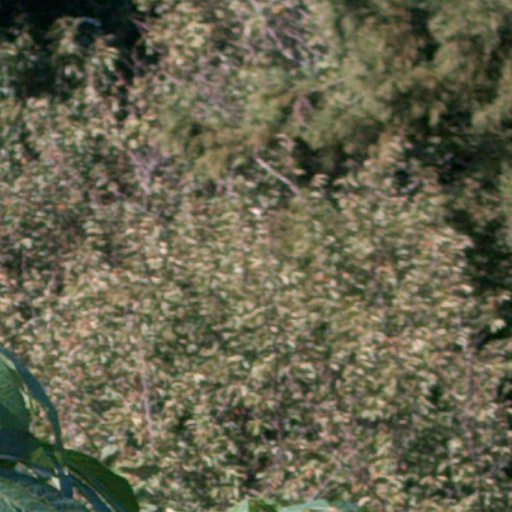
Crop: cassava